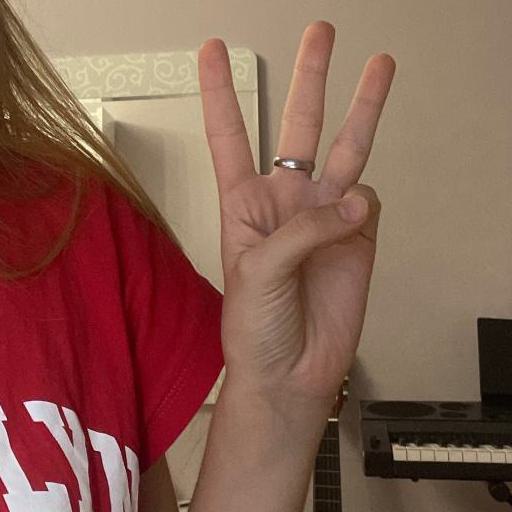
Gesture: three